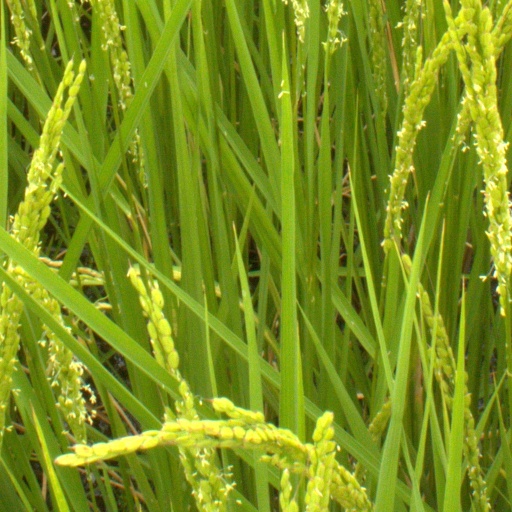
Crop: rice